Herrenchiemsee

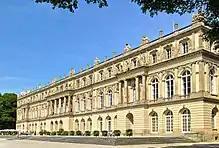
The garden façade

After several revisions, Dollmann's designs for a former pavilion resembling Grand Trianon or the Château de Marly had grown to a large palace, including a copy of the Versailles Hall of Mirrors. Construction was halted by the outbreak of the Franco-Prussian War in 1870. In the following years, Ludwig concentrated on construction of Linderhof. He resumed his former plans after finally visiting Versailles in summer 1874, being received with honors by the French government on his birthday on 25 August. Herrenchiemsee became the designated site for the large New Palace around a central "corps de logis", designed by Dollmann, Christian Jank, and Franz von Seitz.